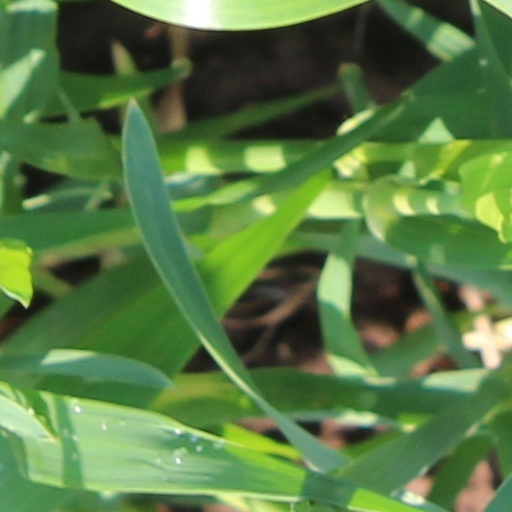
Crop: wheat